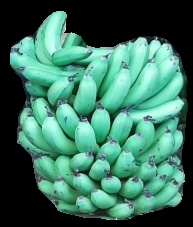
Variety: pachbale
Grade: grade1